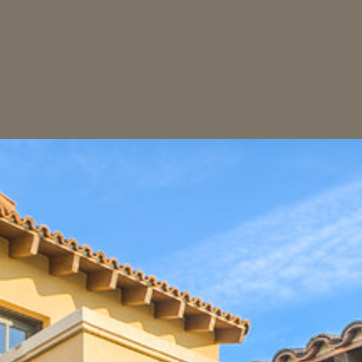
Material: sky